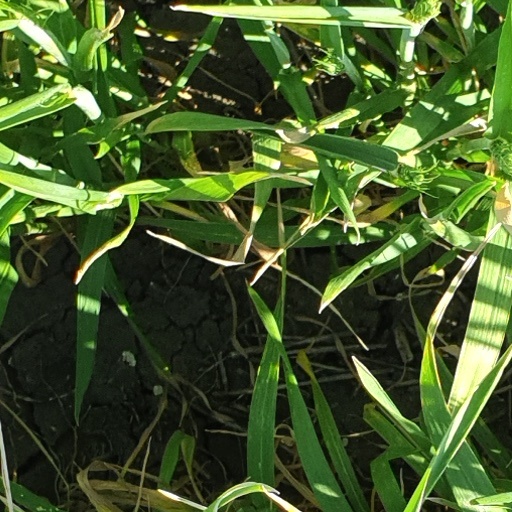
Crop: wheat